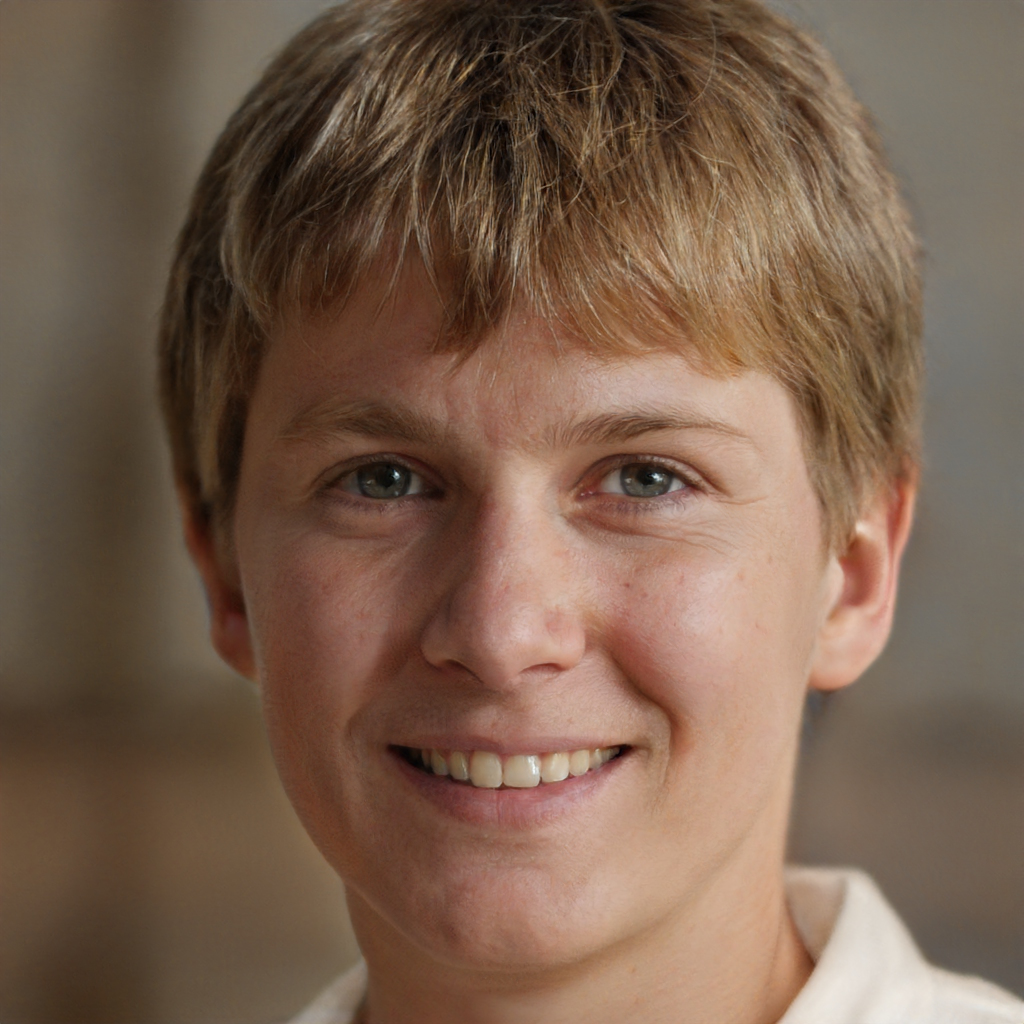
Label: Colored